Sabo (street artist)

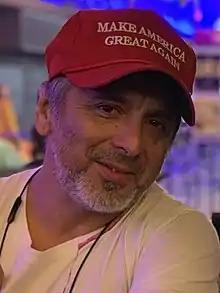
Sabo in 2018

Sabo (born 1968) is the pseudonym of a street artist formerly active in Los Angeles, California. His name derives from sabot, a weapon most commonly used in firearm or cannon ammunition. According to a 2015 interview with Adland, Sabo had been involved in street art since 1999, though he began to take his activity in the scene more seriously around 2008. Sabo's works have been critical of left-wing politics (and its prominence in the entertainment industry) and America's Democratic Party, claiming that "leftism is a mental disorder."